Old Fox (film)

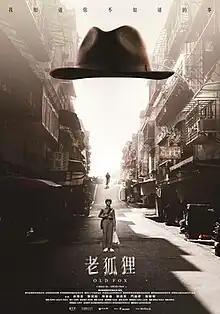
Theatrical release poster

Old Fox is a 2023 drama film directed by Hsiao Ya-chuan. The film follows a young boy who befriends his landlord, nicknamed Old Fox, and tells the story of Taiwan's rapidly changing society of the late 1980s. The cast includes Bai Run-yin, Liu Kuan-ting, Akio Chen, Mugi Kadowaki, and Eugenie Liu. The film is dedicated to the director's mother.